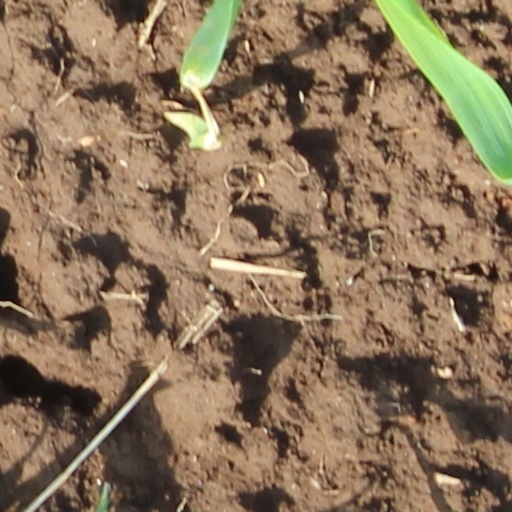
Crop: wheat